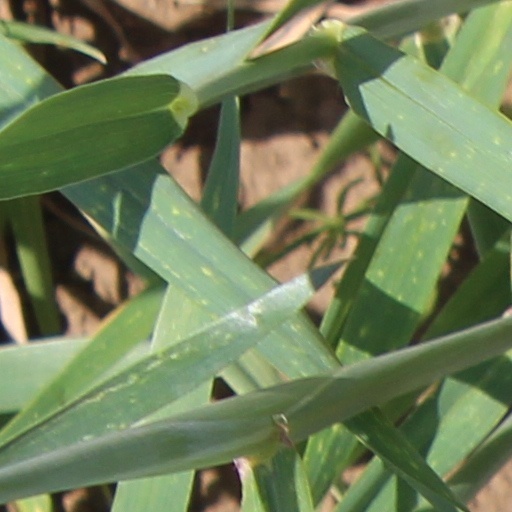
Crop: wheat